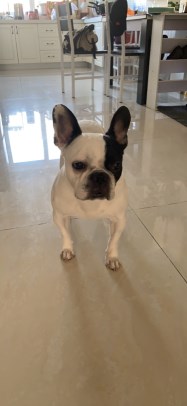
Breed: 1121-n000002-French_bulldog